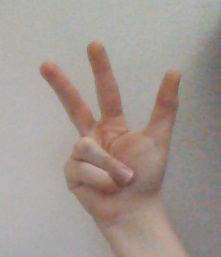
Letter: al